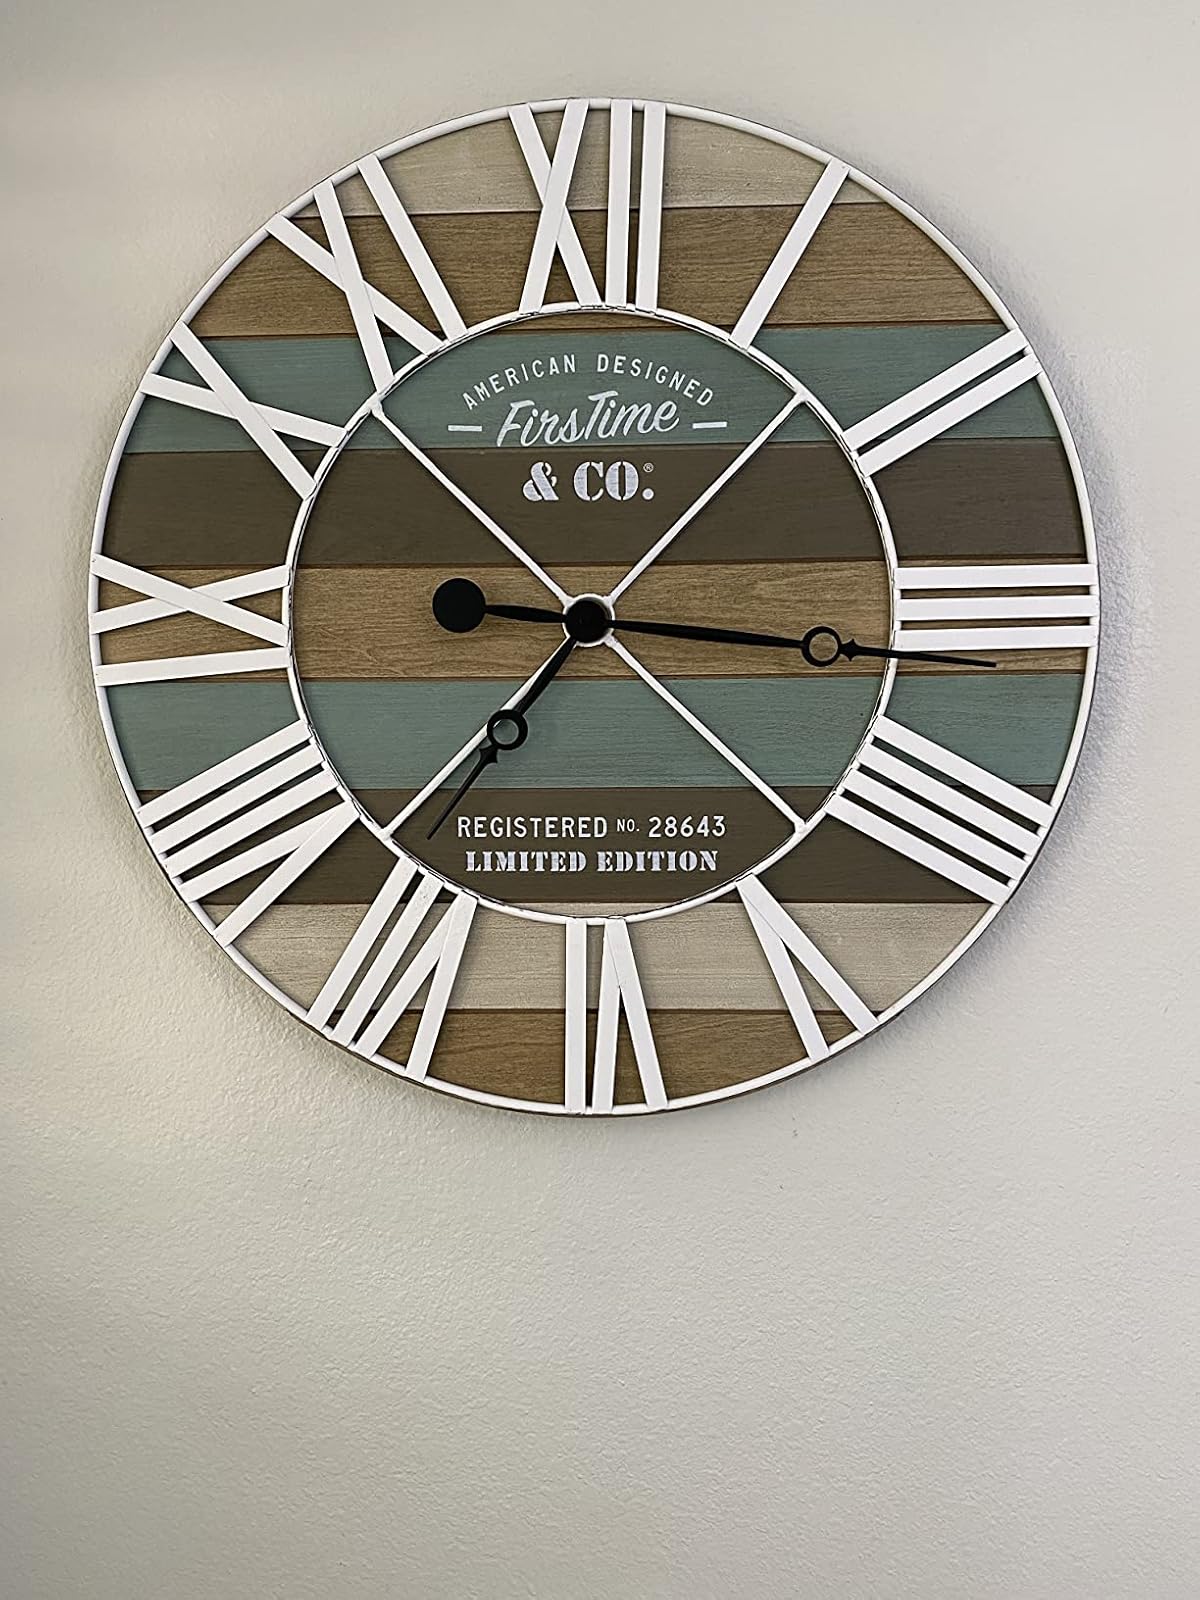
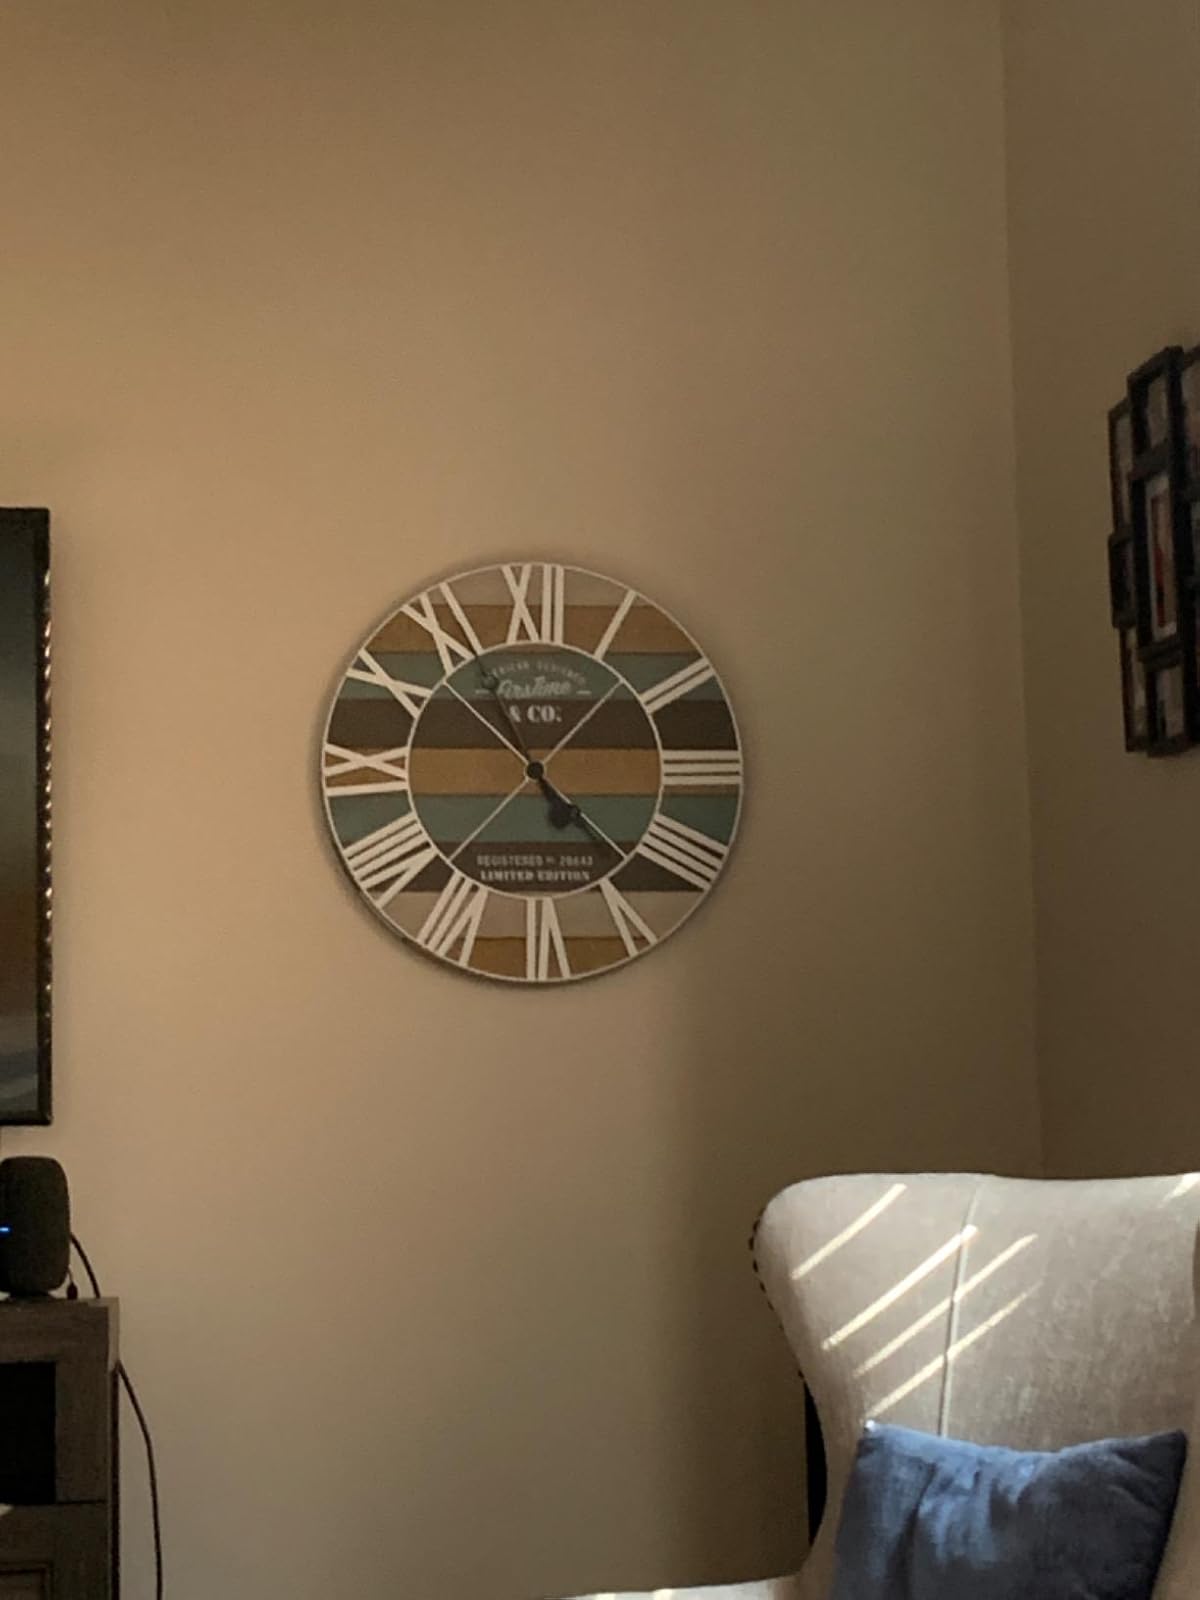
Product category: clock
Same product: yes